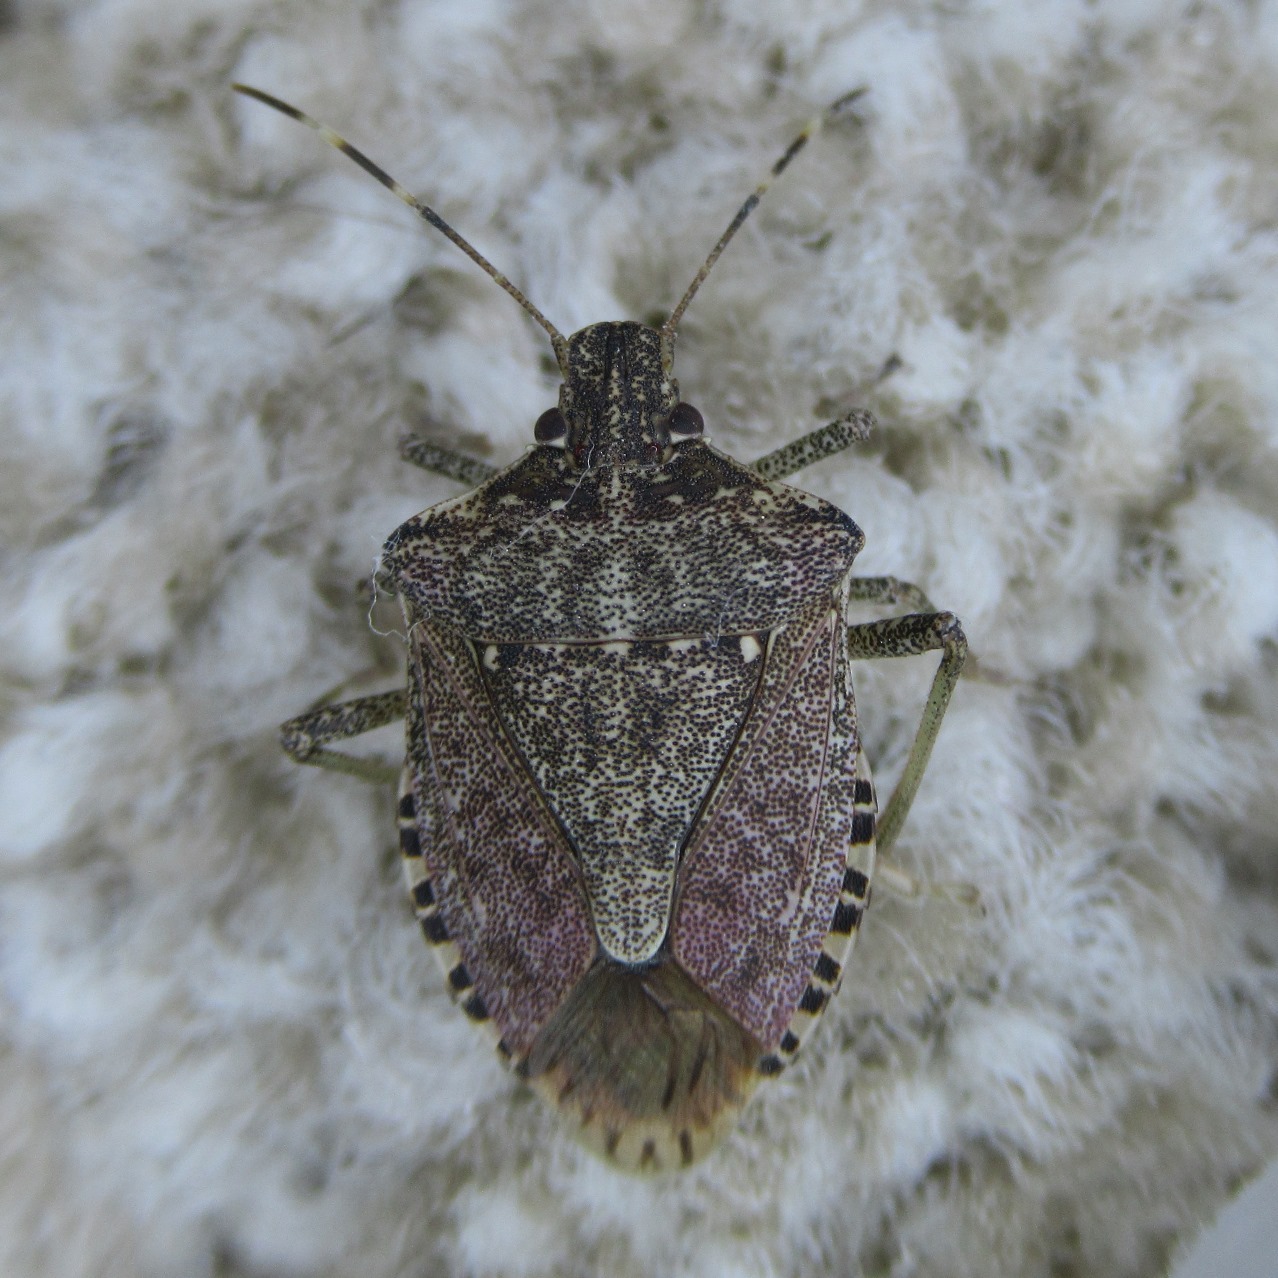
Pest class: stink_bug